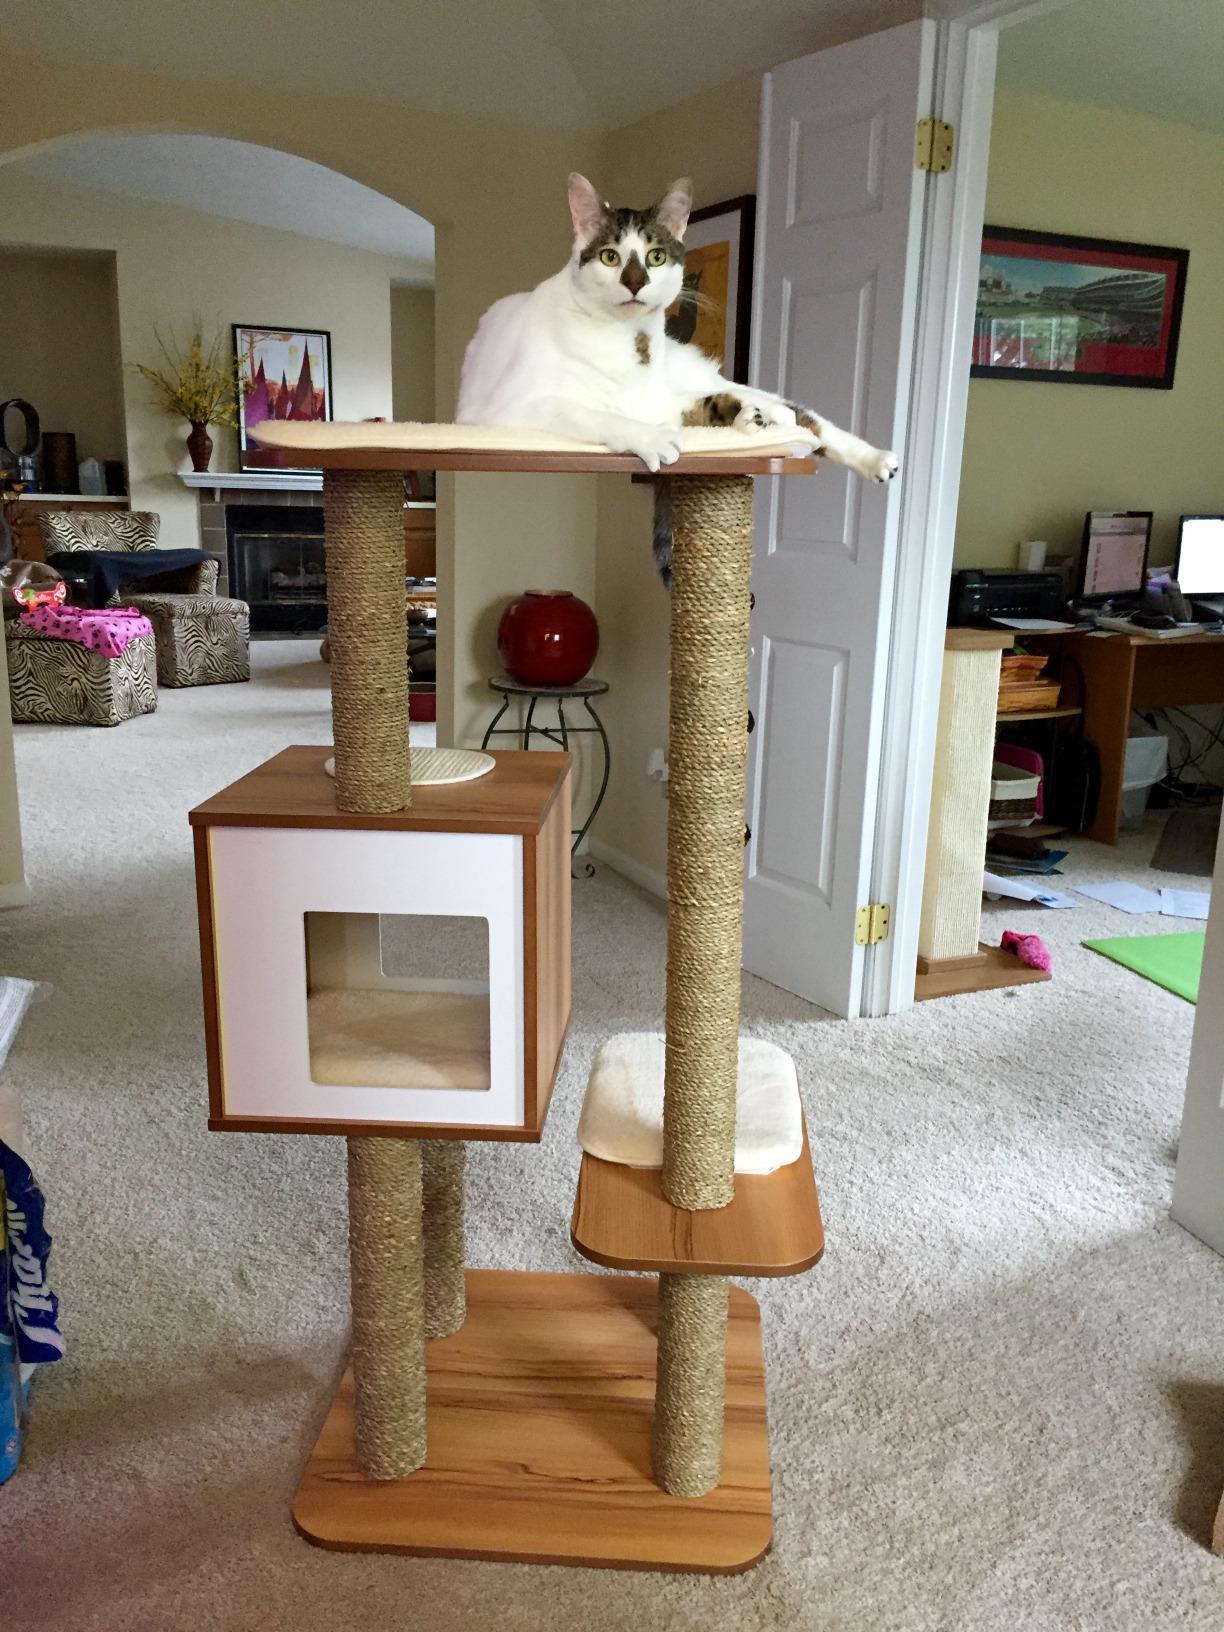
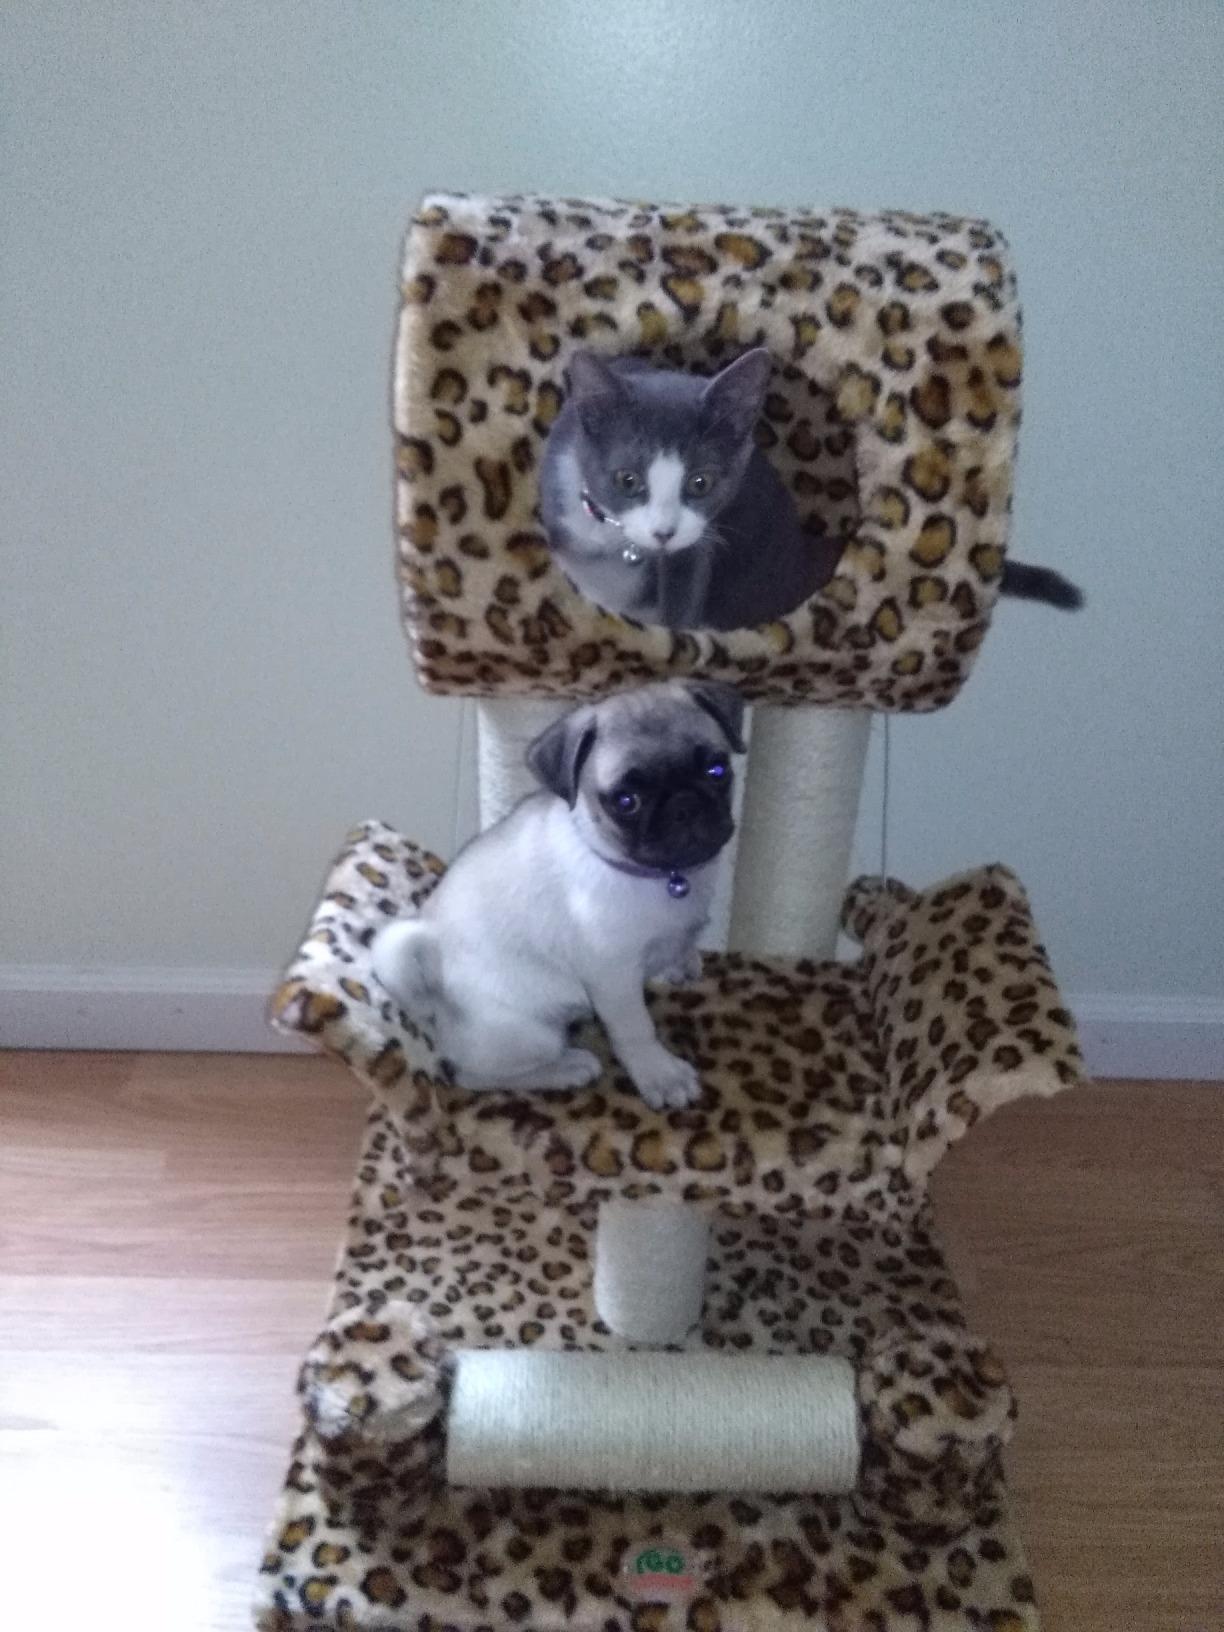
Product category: items_cat tree
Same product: no